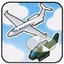
Concepts: Aircraft
Aerial
Flying